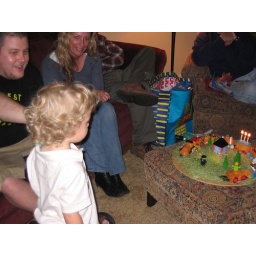
Charlie stands in awe of his train cake